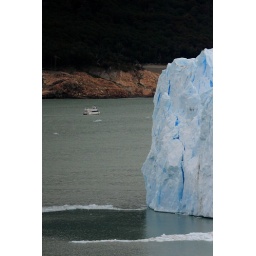
Compare the ice wall to the small boat in the distance...... The wall is about 60 meters high.